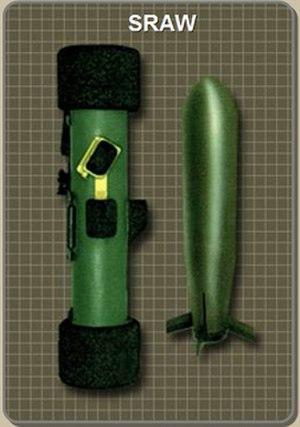
Le FGM-172 SRAW, appelé également Predator, est un missile antichar portable conçu par le Naval Surface Warfare Center.